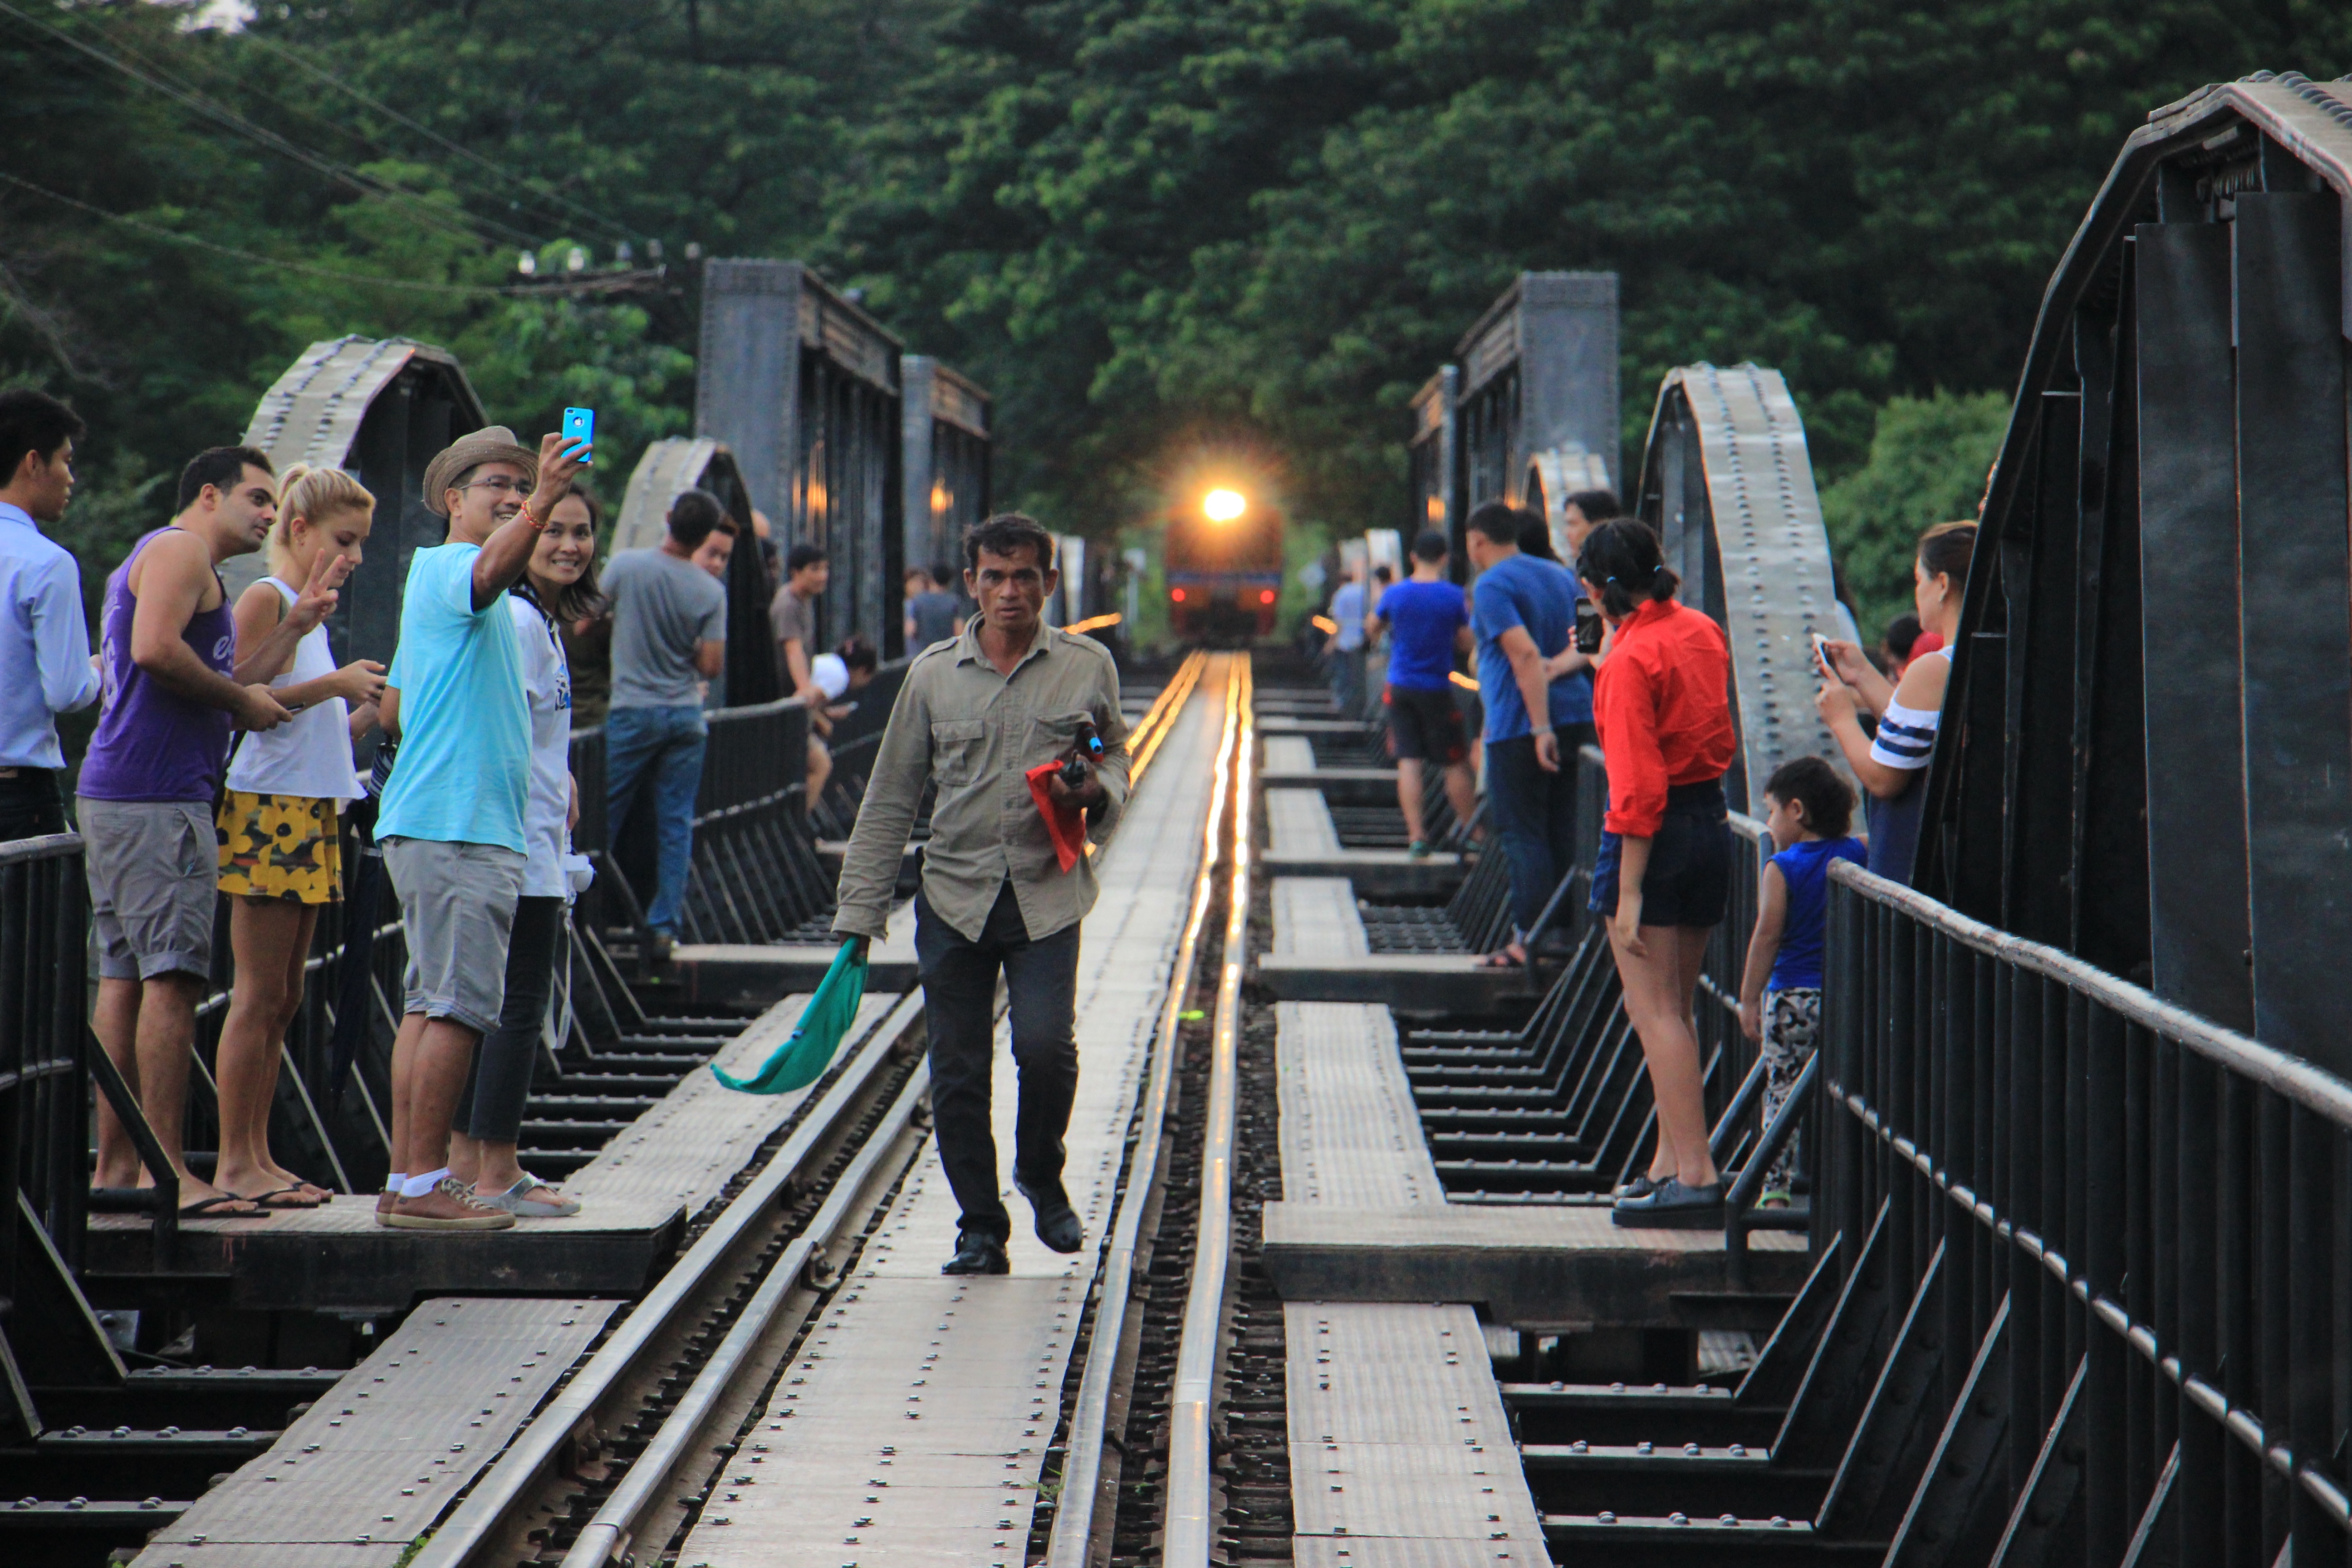
people, railroad, bridge, train, transport, vehicle, tourism, river kwai